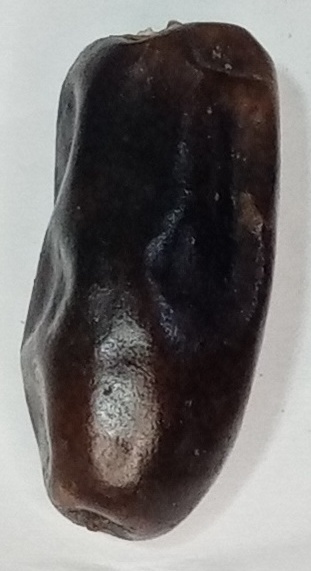
Variety: gajar
Size: medium
Grade: grade-1